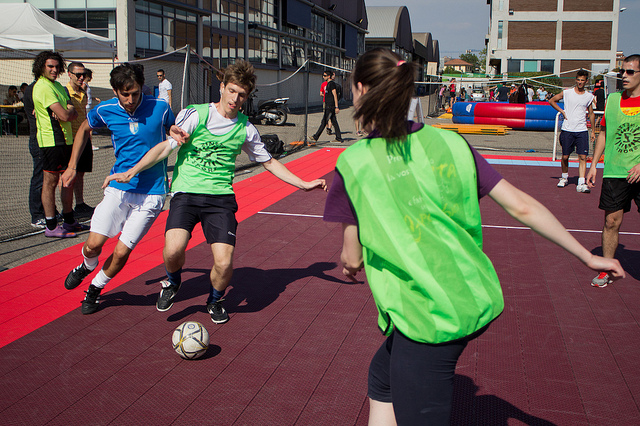
một số người đang chơi bóng đá ngoài đường